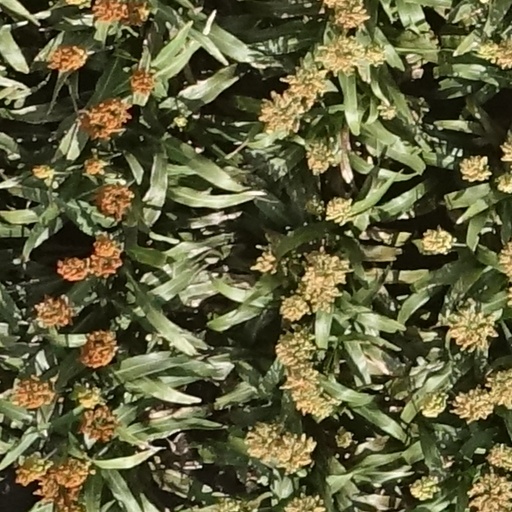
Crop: sorghum